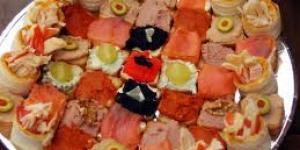
canapes de fiesta de cumpleanos